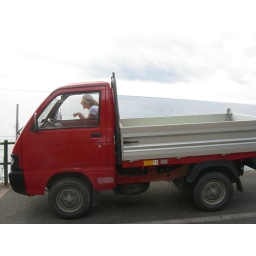
Chantal owning the road in her little truck